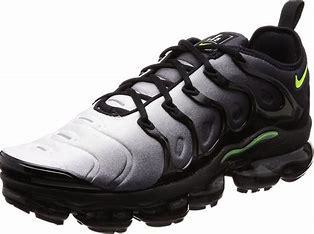
Brand: Nike
Model: Air Vapormax Plus